Pavlína Šulcová

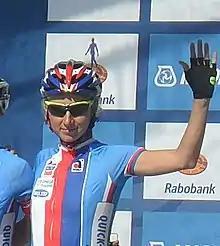
Pavlína Šulcová at the 2012 UCI Road World Championships

Pavlína Šulcová (born 9 May 1986) is a road cyclist from the Czech Republic. She participated at the 2012 UCI Road World Championships.